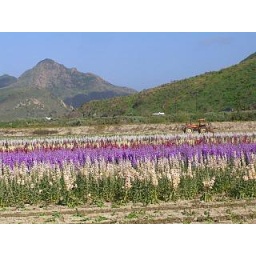
flowers in field